Olga Kharlan

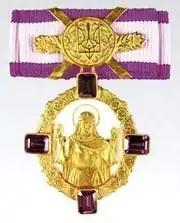
Order of Princess Olga, First Class

Kharlan was offered Russian citizenship and an opportunity to compete for Russia in 2012, but refused. In 2011–12, she was again ranked 3rd in the world in women's sabre. She won a bronze medal in individual sabre at the 2012 London Olympics.